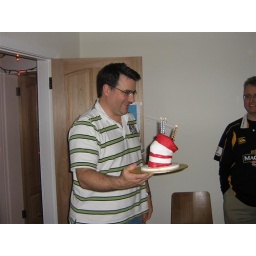
Cat in the hat cake